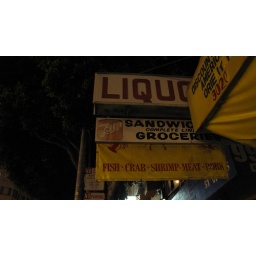
these are signs by my house